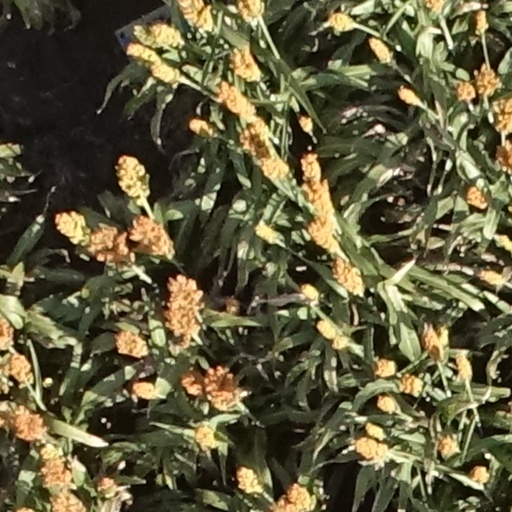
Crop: sorghum